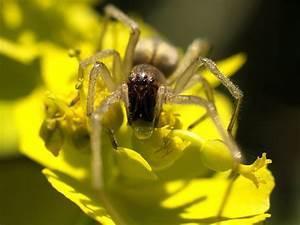
spider